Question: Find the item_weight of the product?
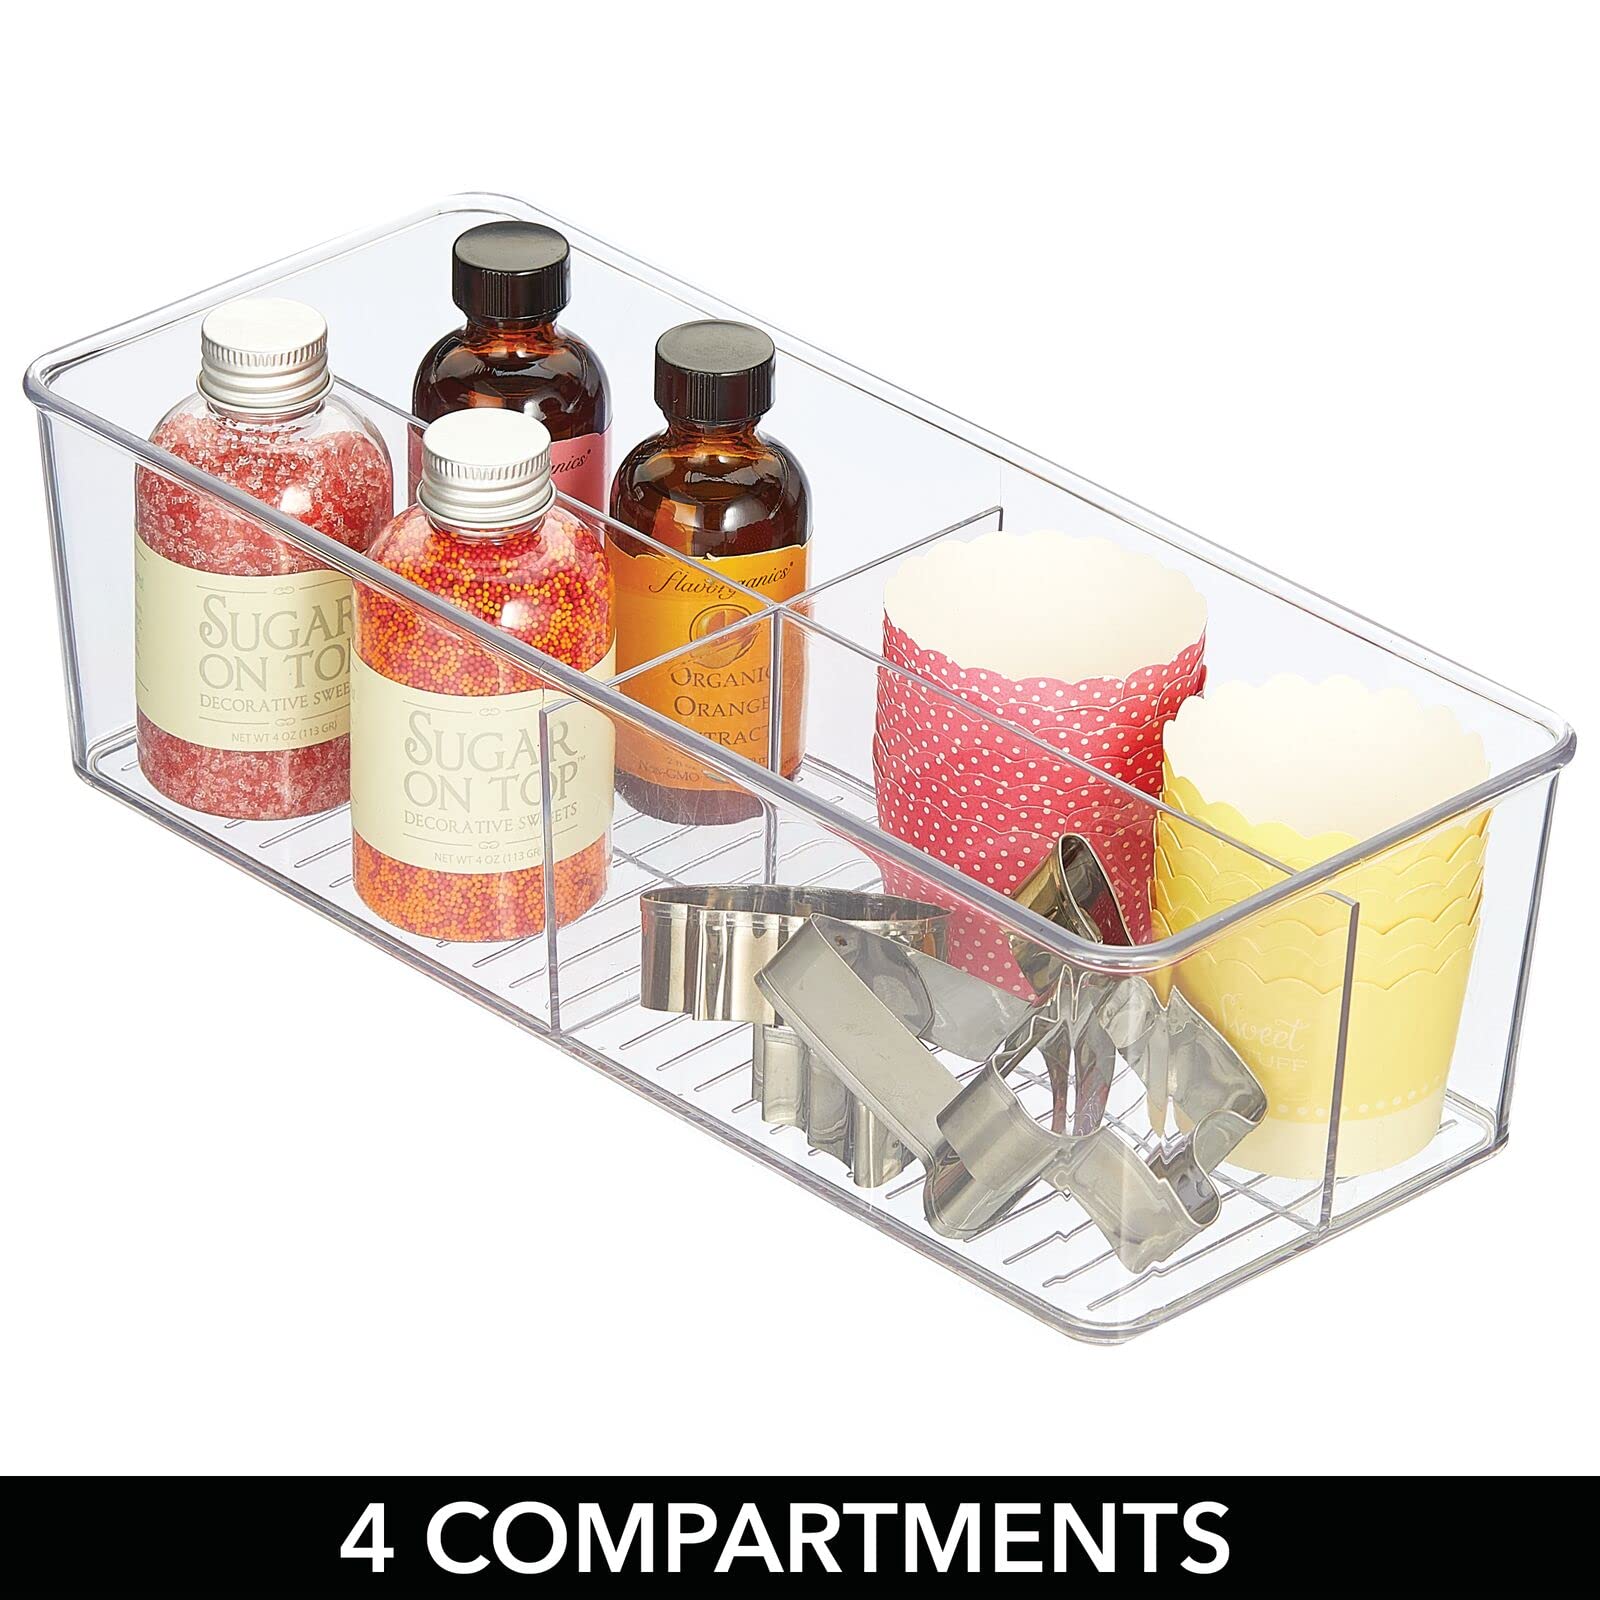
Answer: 113.0 gram